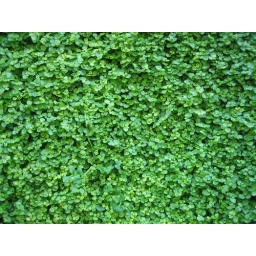
The wall of an office building in Paris